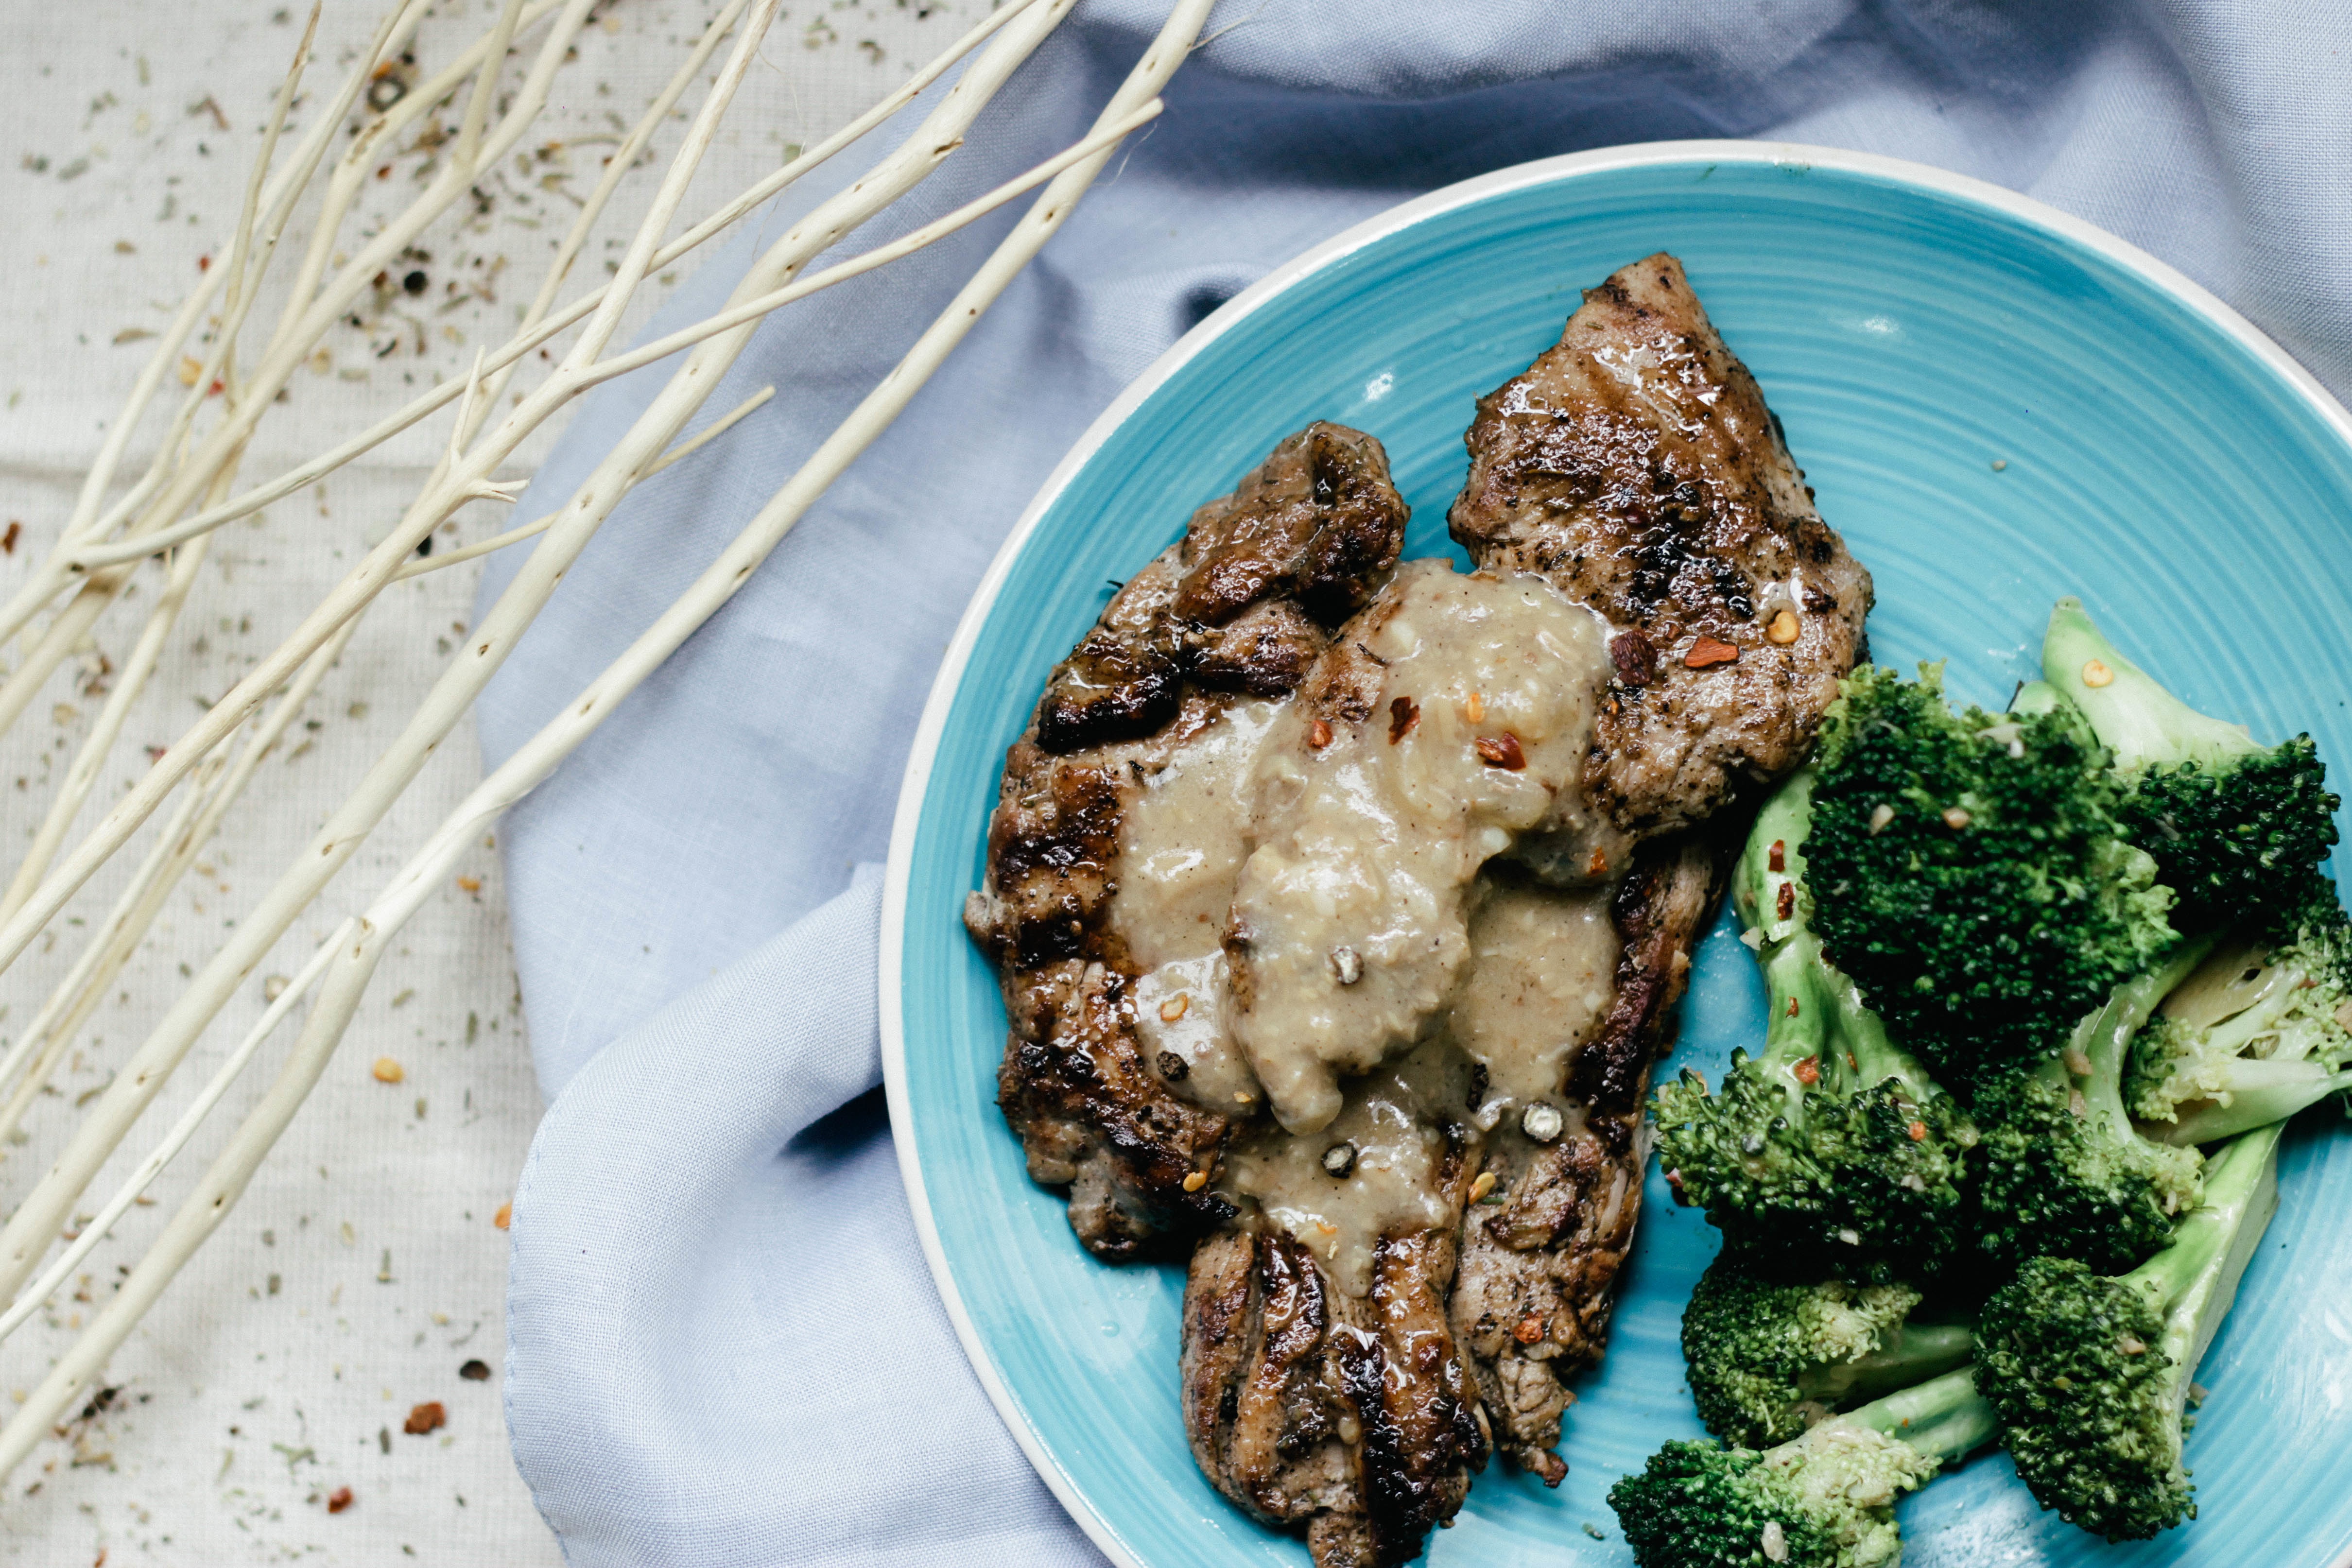
dish, meal, food, produce, vegetable, breakfast, dessert, cereal, coconut